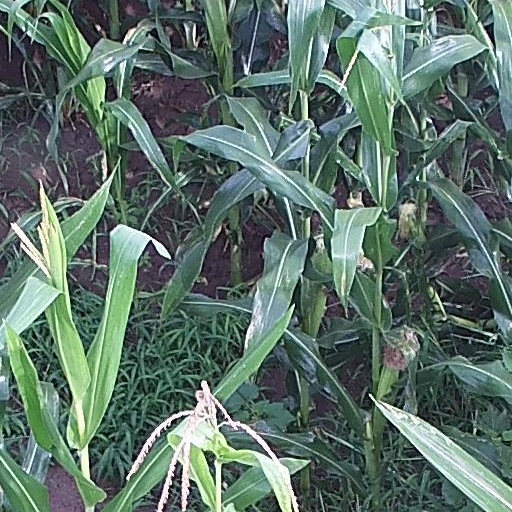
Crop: maize; corn